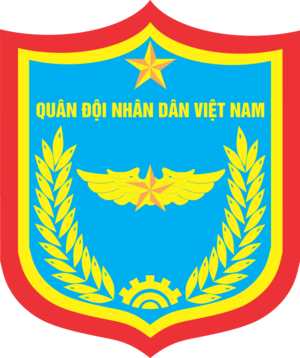
L’Armée populaire vietnamienne, est le nom de l'actuelle armée de la République socialiste du Viêt Nam. Initialement force armée du Việt Minh, elle devint celle de la République démocratique du Viêt Nam qui opérait au Nord Viêt Nam. Elle fut créée par le Général Võ Nguyên Giáp et ses compagnons Lê Đức Thọ et Phạm Văn Đồng dans le cadre des guerres d'indépendance du Viêt Nam, à la suite de la Révolution d'Août, de la montée du front Việt Minh et de l'établissement de la République démocratique du Viêt Nam. La paix venue, elle devient une structure d’encadrement du développement économique dans sa première phase pour un développement social. L'Armée populaire vietnamienne est l'institution la plus ancienne, la plus structurée et la plus stable dans les bouleversements de 30 ans de guerre, dans un « État-garnison » qui commence à se démobiliser dans la vie civile. La "piste Hô Chi Minh" militaire, devenue "autoroute Hô Chi Minh", est représentative de cette évolution, de la guerre à la paix.